Manuel Strupler

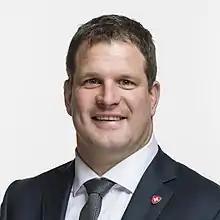
Official portrait, 2019

Manuel Strupler (born 12 April 1980) is a Swiss businessman and politician. He currently serves as member of the National Council for the Swiss People's Party since 2019. He previously served on the Grand Council of Thurgau from 2016 to 2020.